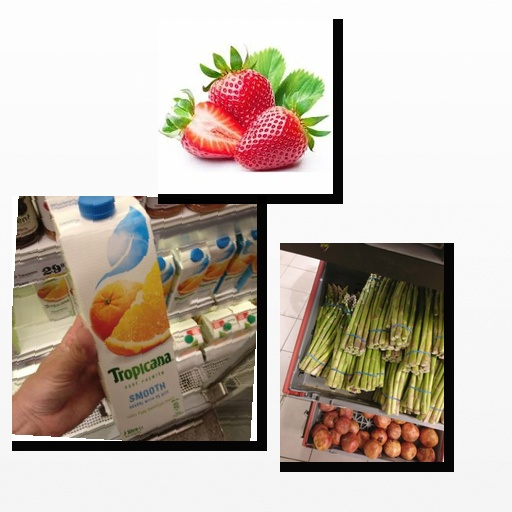
Food items: strawberry, mixed_juice, asparagus